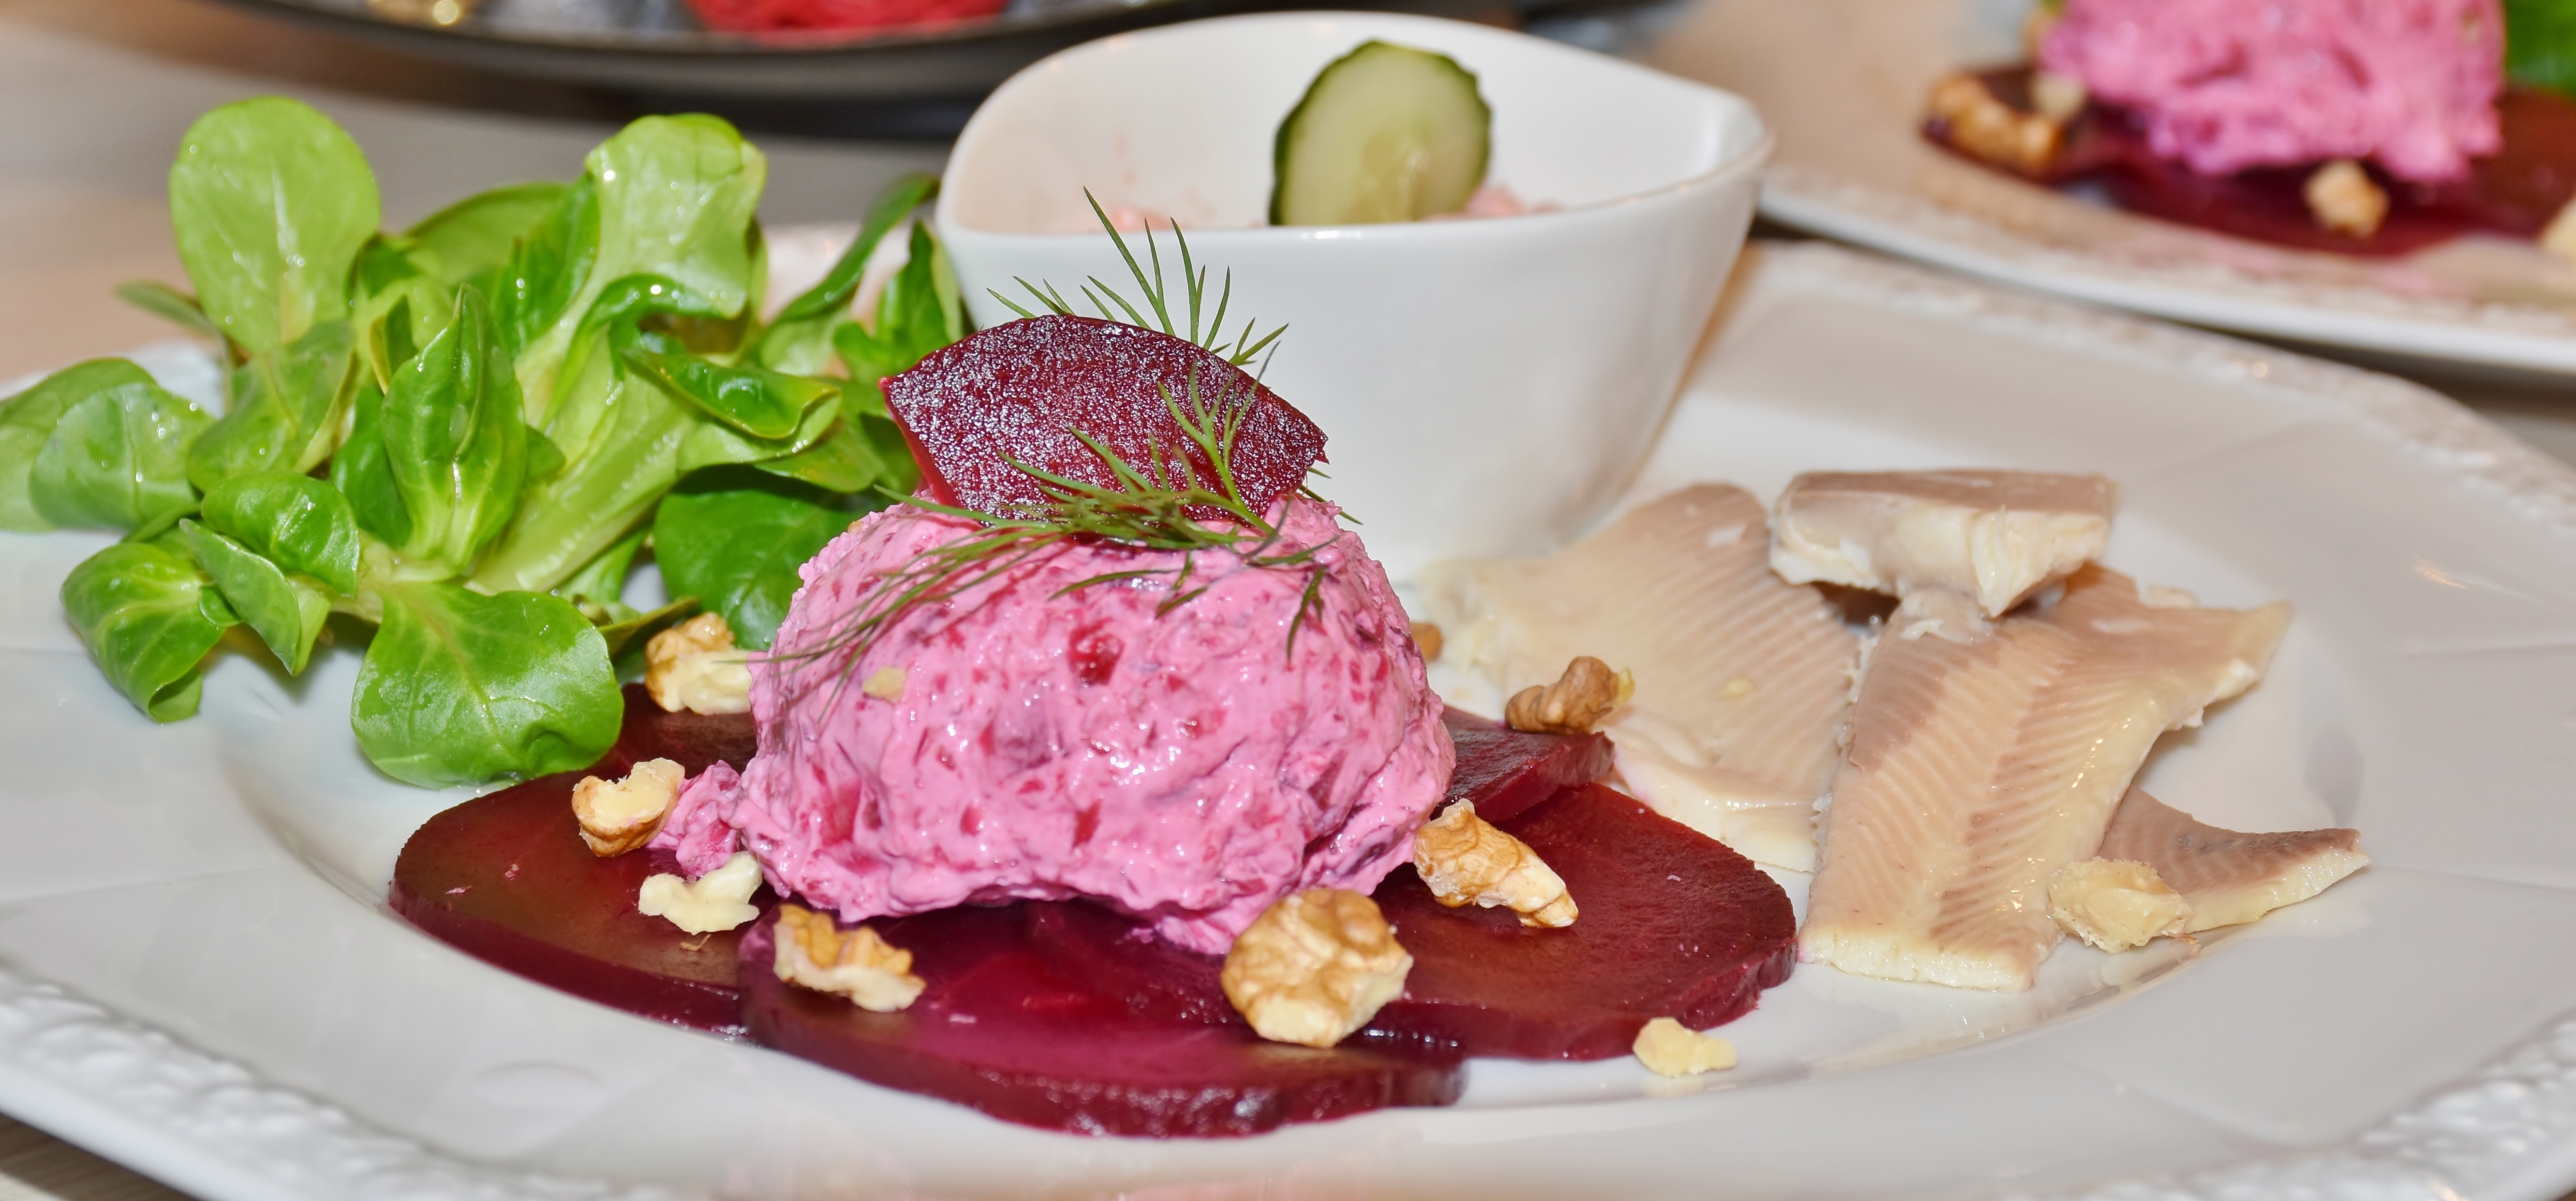
restaurant, dish, meal, food, salad, produce, breakfast, gourmet, christmas, healthy, eat, meat, lunch, cuisine, cream, delicious, nutrition, mousse, beetroot, starter, vitamins, frisch, trout, smoked, brunch, bio, hors d oeuvre, smoked fish, christmas dinner, roast beef, salt cured meat, steak tartare